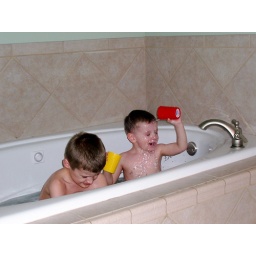
After road grime, sledding dirt and Leatha's bbq sauce, the boys needed a bath in Grandma's fancy jacuzzi tub.